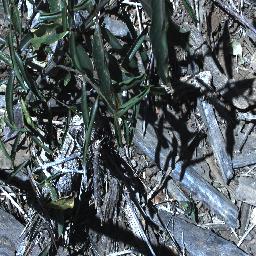
Label: rubber_vine